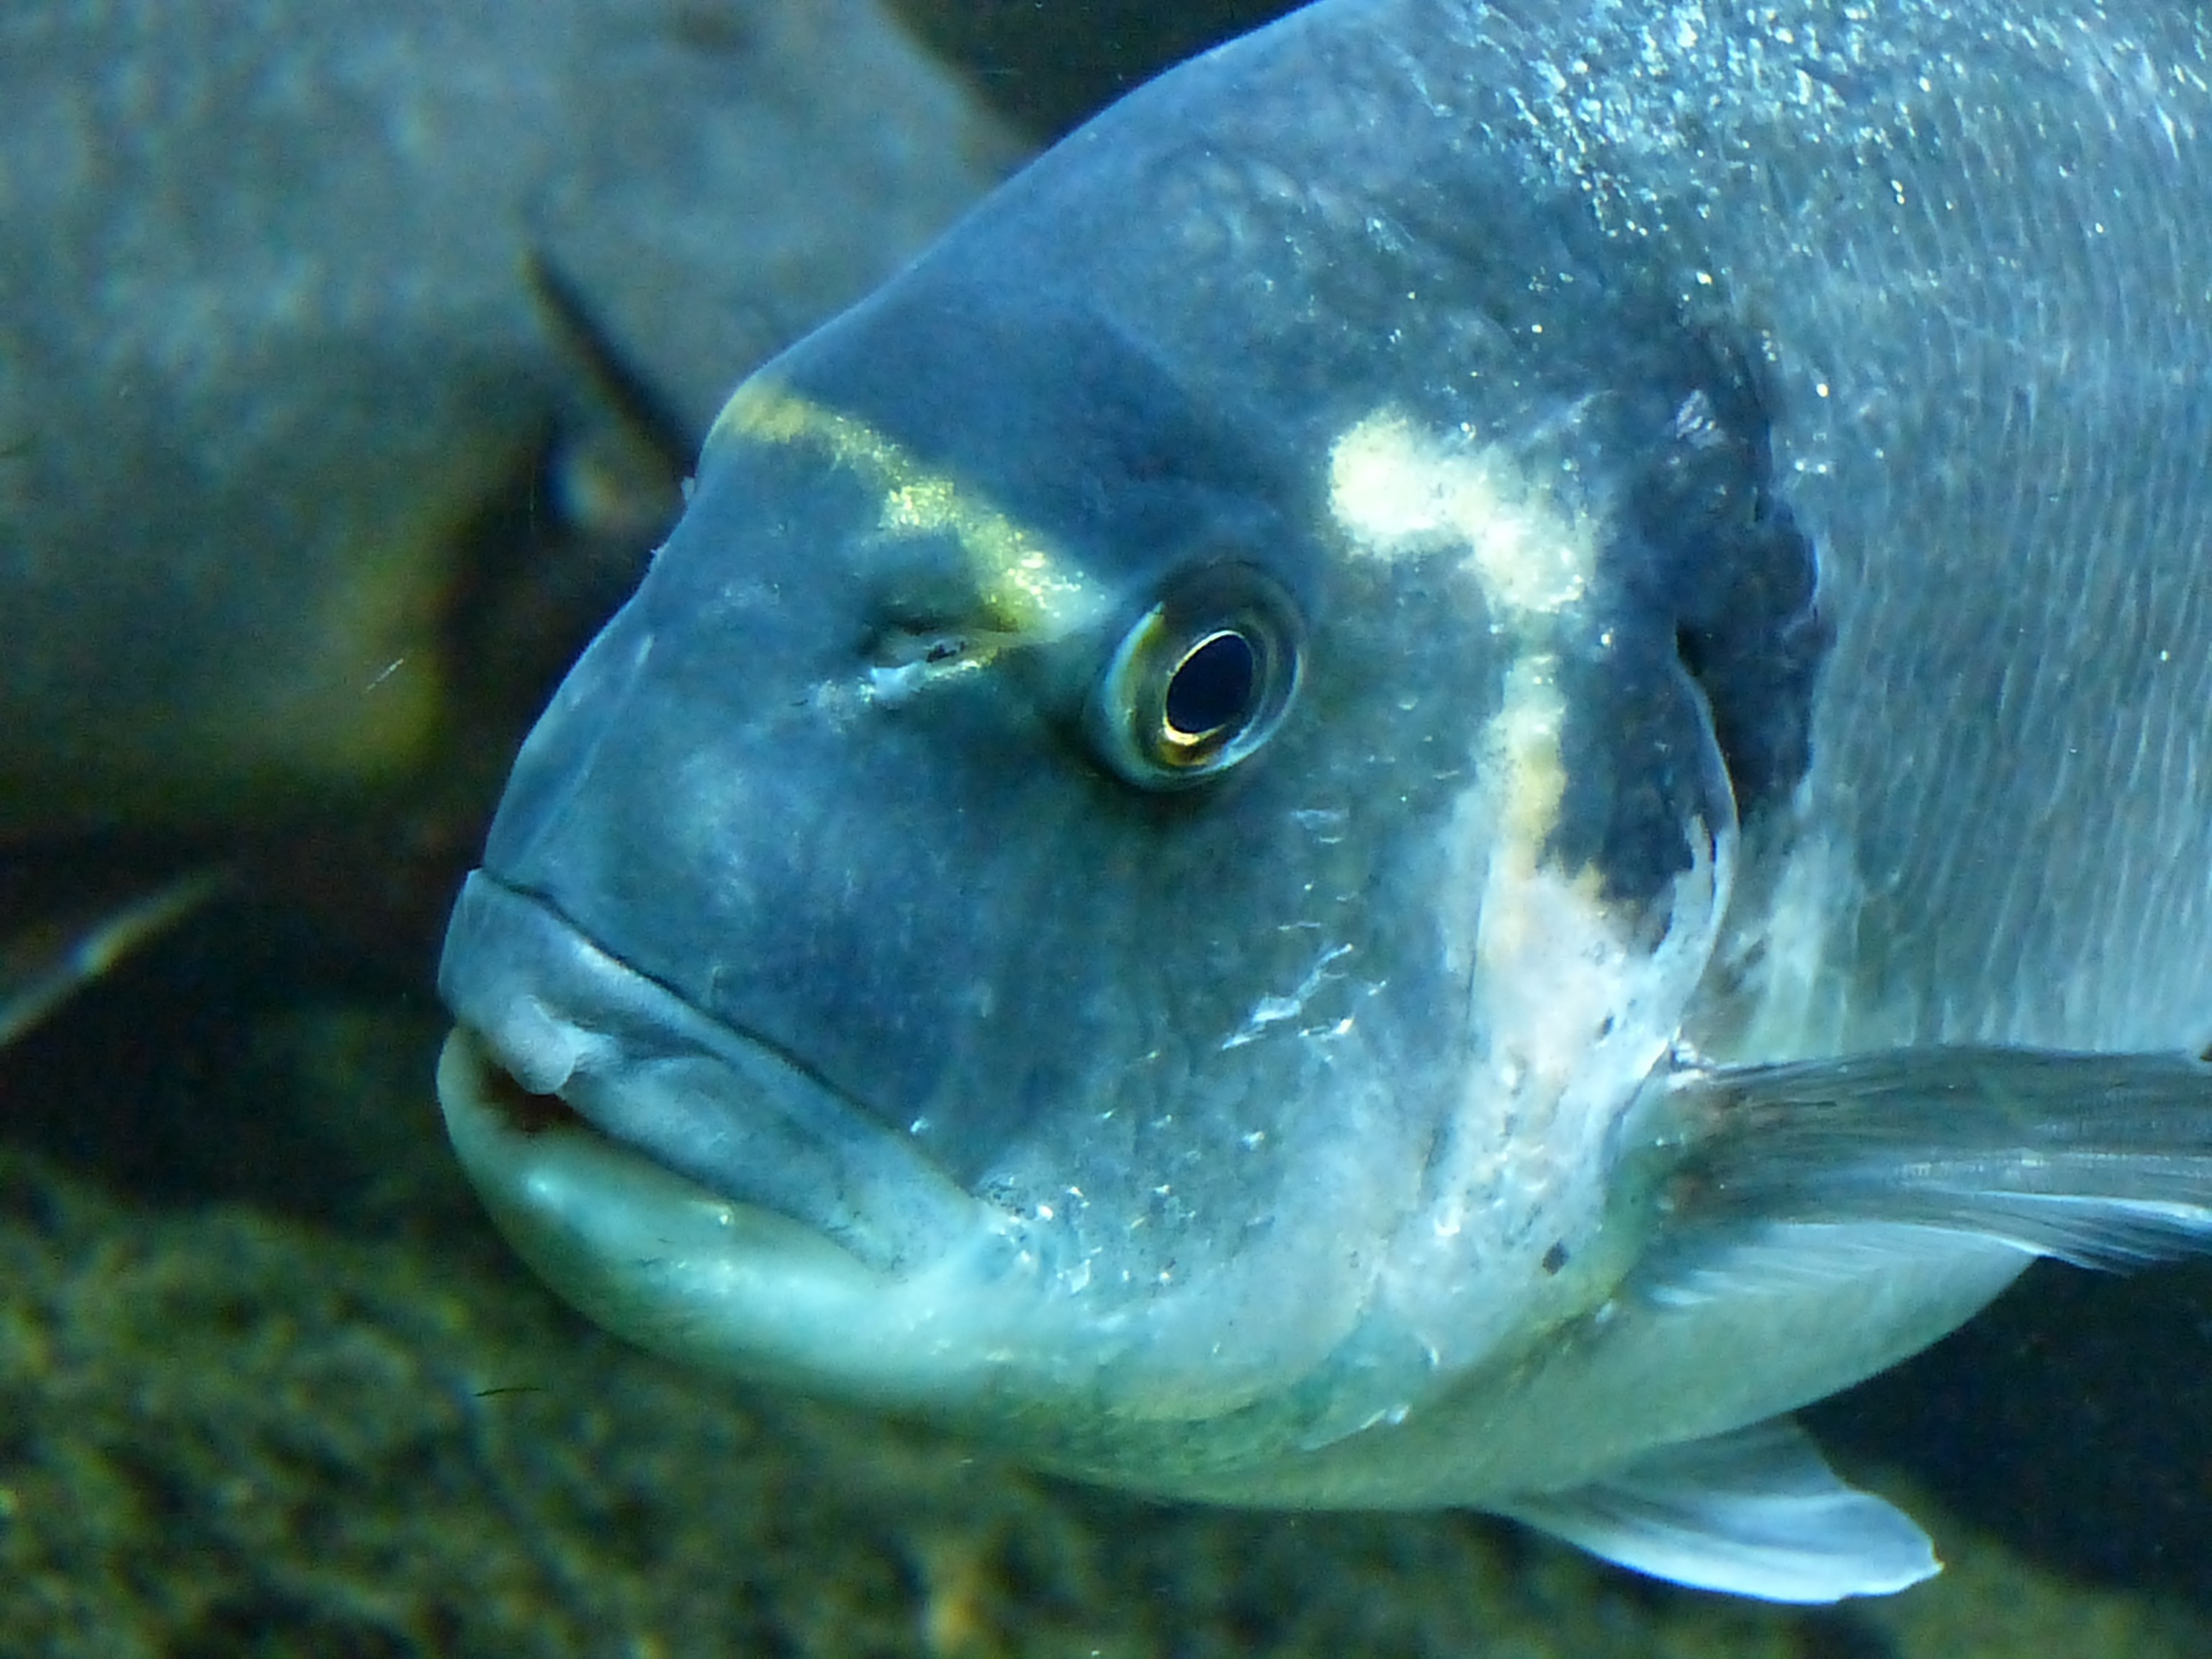
water, animal, underwater, biology, fish, aquarium, vertebrate, marine biology